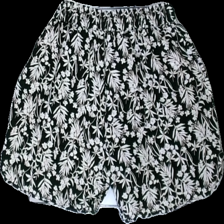
View: back
Type: Shorts
Category: Ladies
Brand: Not in the list
Brand text on label: Sister Point
Colors: Black, White
Material: 100% viscose
Pattern: Floral print
Cut: Regular
Size: M
Season: All
Price range: 50-100
Recommended usage: Reuse